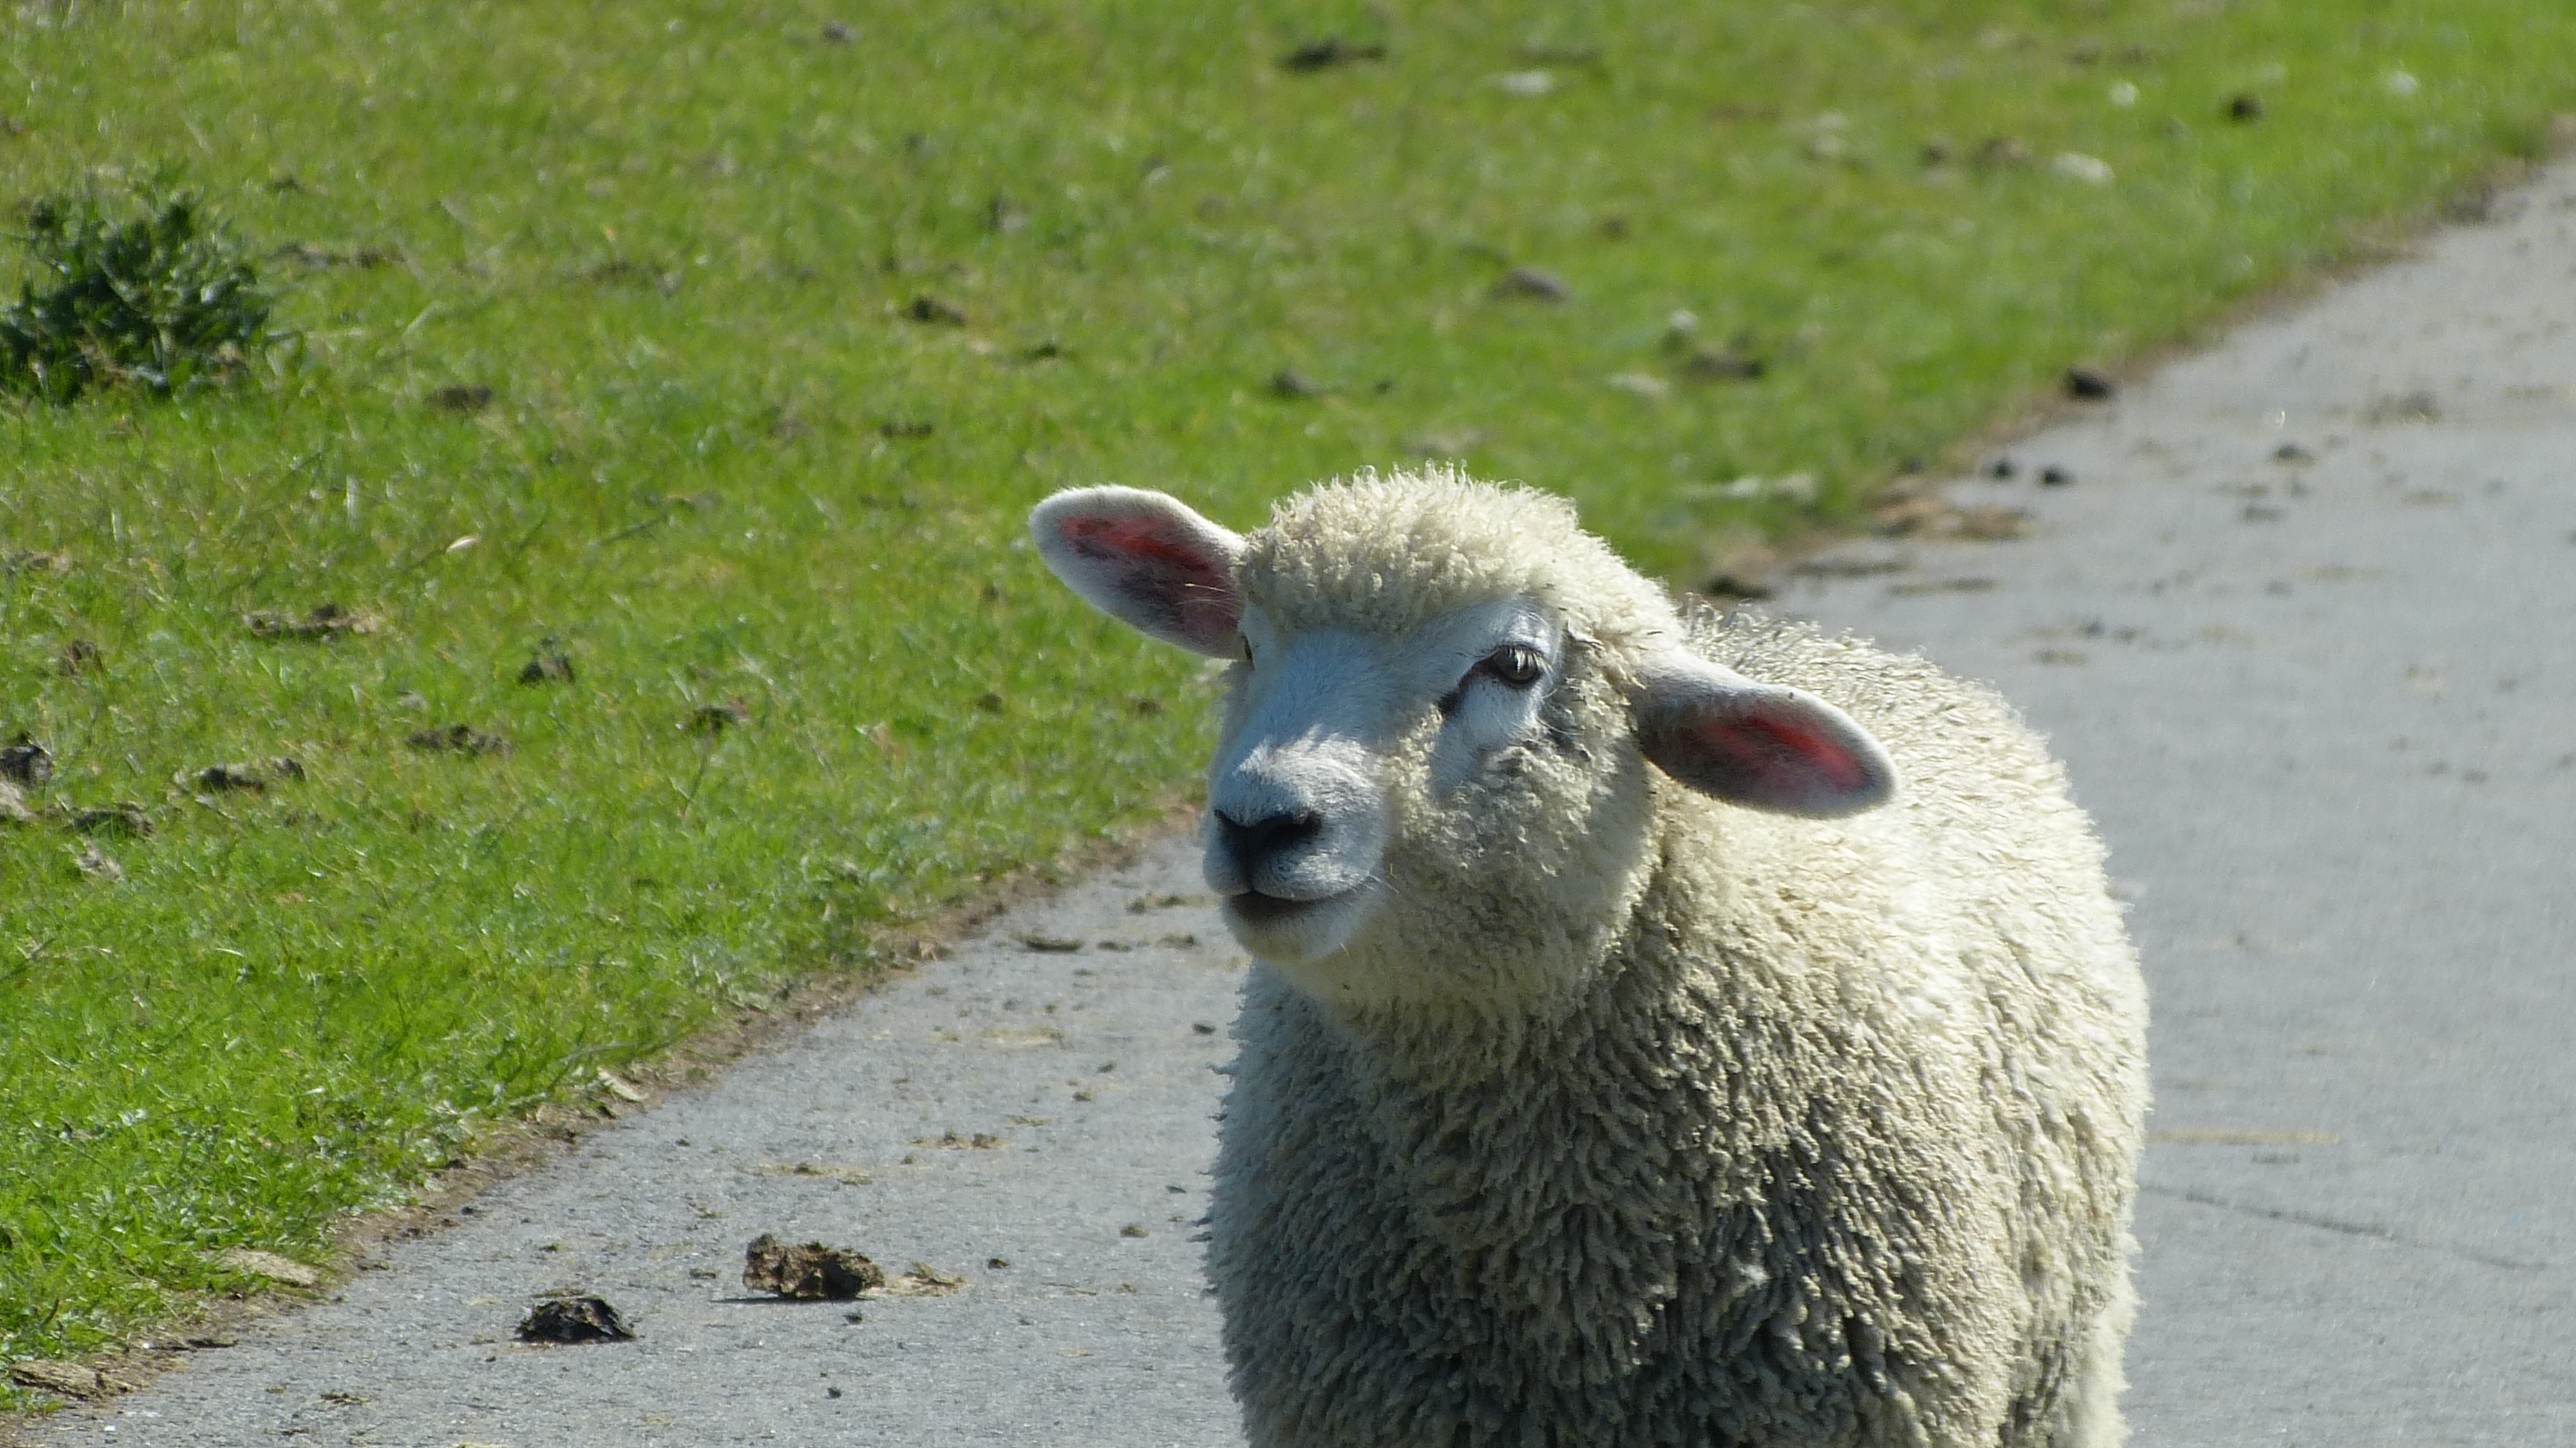
nature, grass, meadow, animal, pasture, grazing, sheep, mammal, wool, fauna, lamb, vertebrate, sheeps, easter, lambs, animal world, dike, sch fchen, cow goat family